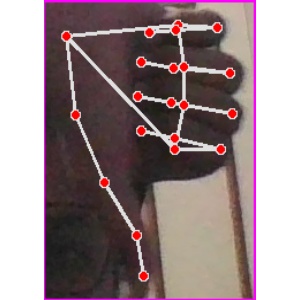
अक्षर: फ